93Queen

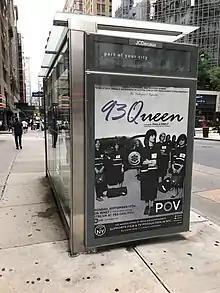
Film poster in New York City

93Queen is a 2018 American documentary film on Hasidic women in Borough Park, Brooklyn who form Ezras Nashim, an all-female ambulance corps. The film follows Judge Rachel Freier, a Hasidic lawyer running for public office as a New York Judge, and mother of six who is determined to shake up the “boys club” in her Hasidic community by creating the first all-female ambulance corps in the United States, as she negotiates her community initiative within the context of a male-dominated Hasidic community.